Ramón Tusquets y Maignon

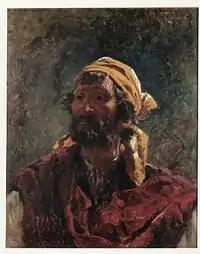
"Contadino" (Farmer, or Peasant) c.1886

He was nominated President of the International Artistic Circle of Rome and was asked to paint the official portrait of Queen Maria Cristina for the town hall of Barcelona. He later produced paintings like "Después del Oficio del Pontificado" (1888), "Joven argelina" (1891), "Guardia suizo del Vaticano", and "La fuga". His paintings were published in most important illustrated magazines of the time and exhibited on International Expositions. The Sala Parés of Barcelona dedicated an exposition to his works; he collaborated frequently with the publication “Album Salón”.